Hagakure

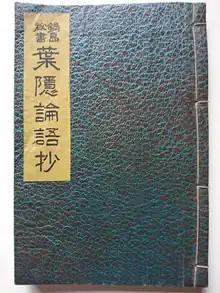
Prohibited book of Nabeshima, Hagakure The Analects (abridged). 1939 edition.

Hagakure (Kyūjitai: ; Shinjitai: ; meaning "Hidden by the Leaves" or "Hidden Leaves"), or , is a practical and spiritual guide for a warrior, drawn from a collection of commentaries by the clerk Yamamoto Tsunetomo, former retainer to Nabeshima Mitsushige (July 10, 1632 – July 2, 1700), the third ruler of what is now Saga Prefecture in Japan. compiled these commentaries from his conversations with Tsunetomo from 1709 to 1716; however, it was not published until many years afterwards. Written during a time when there was no officially sanctioned samurai fighting, the book grapples with the dilemma of maintaining a warrior class in the absence of war and reflects the author's nostalgia for a world that had disappeared before he was born. "Hagakure" was largely forgotten for two centuries after its composition, but it came to be viewed as the definitive guide of the armed forces of the Empire of Japan during the Pacific War. "Hagakure" is also known as "The Book of the Samurai", "Analects of Nabeshima" or "Hagakure Analects".